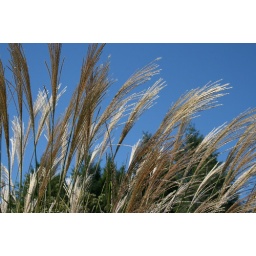
Feather grass against blue